Sussex County, New Jersey

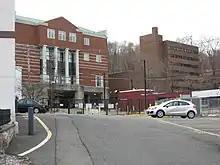
The current Sussex County Courthouse (left), built in the 1990s, and the Keogh-Dwyer Correctional Facility (right), the county jail.

The 24 municipalities in Sussex County (with 2010 Census data for population, housing units and area) are: